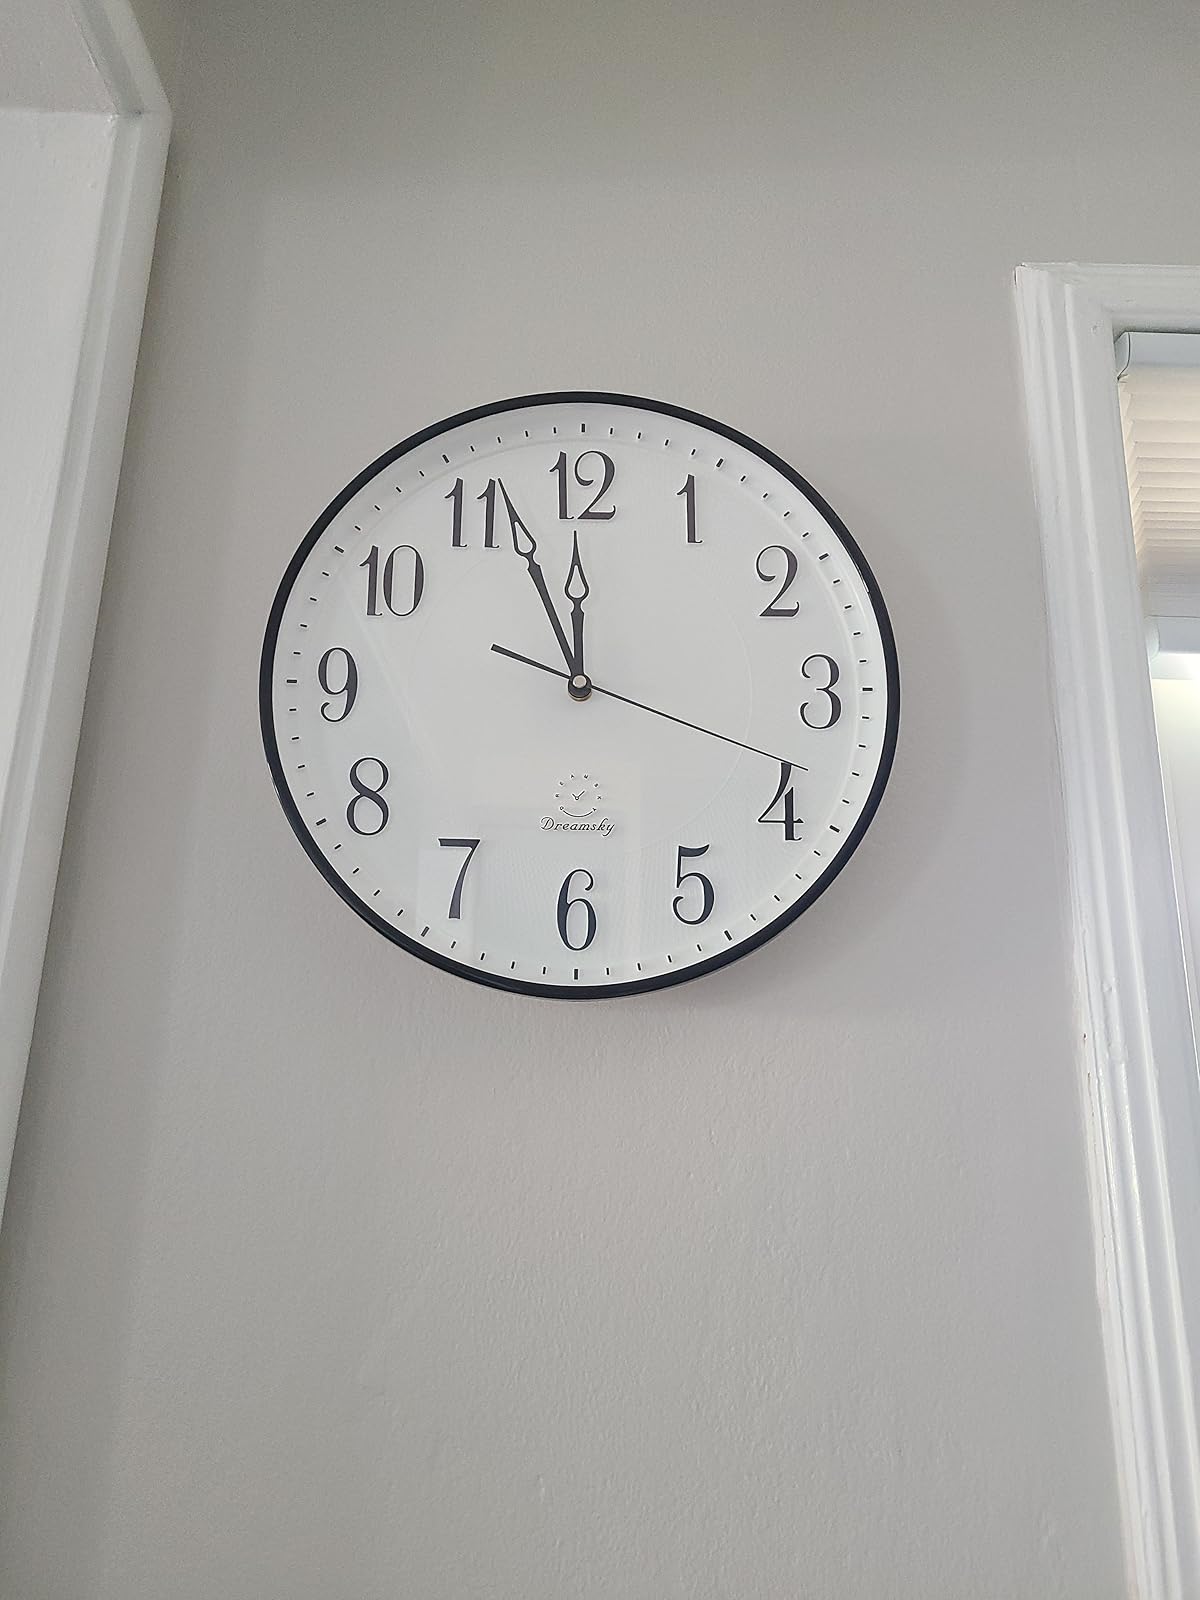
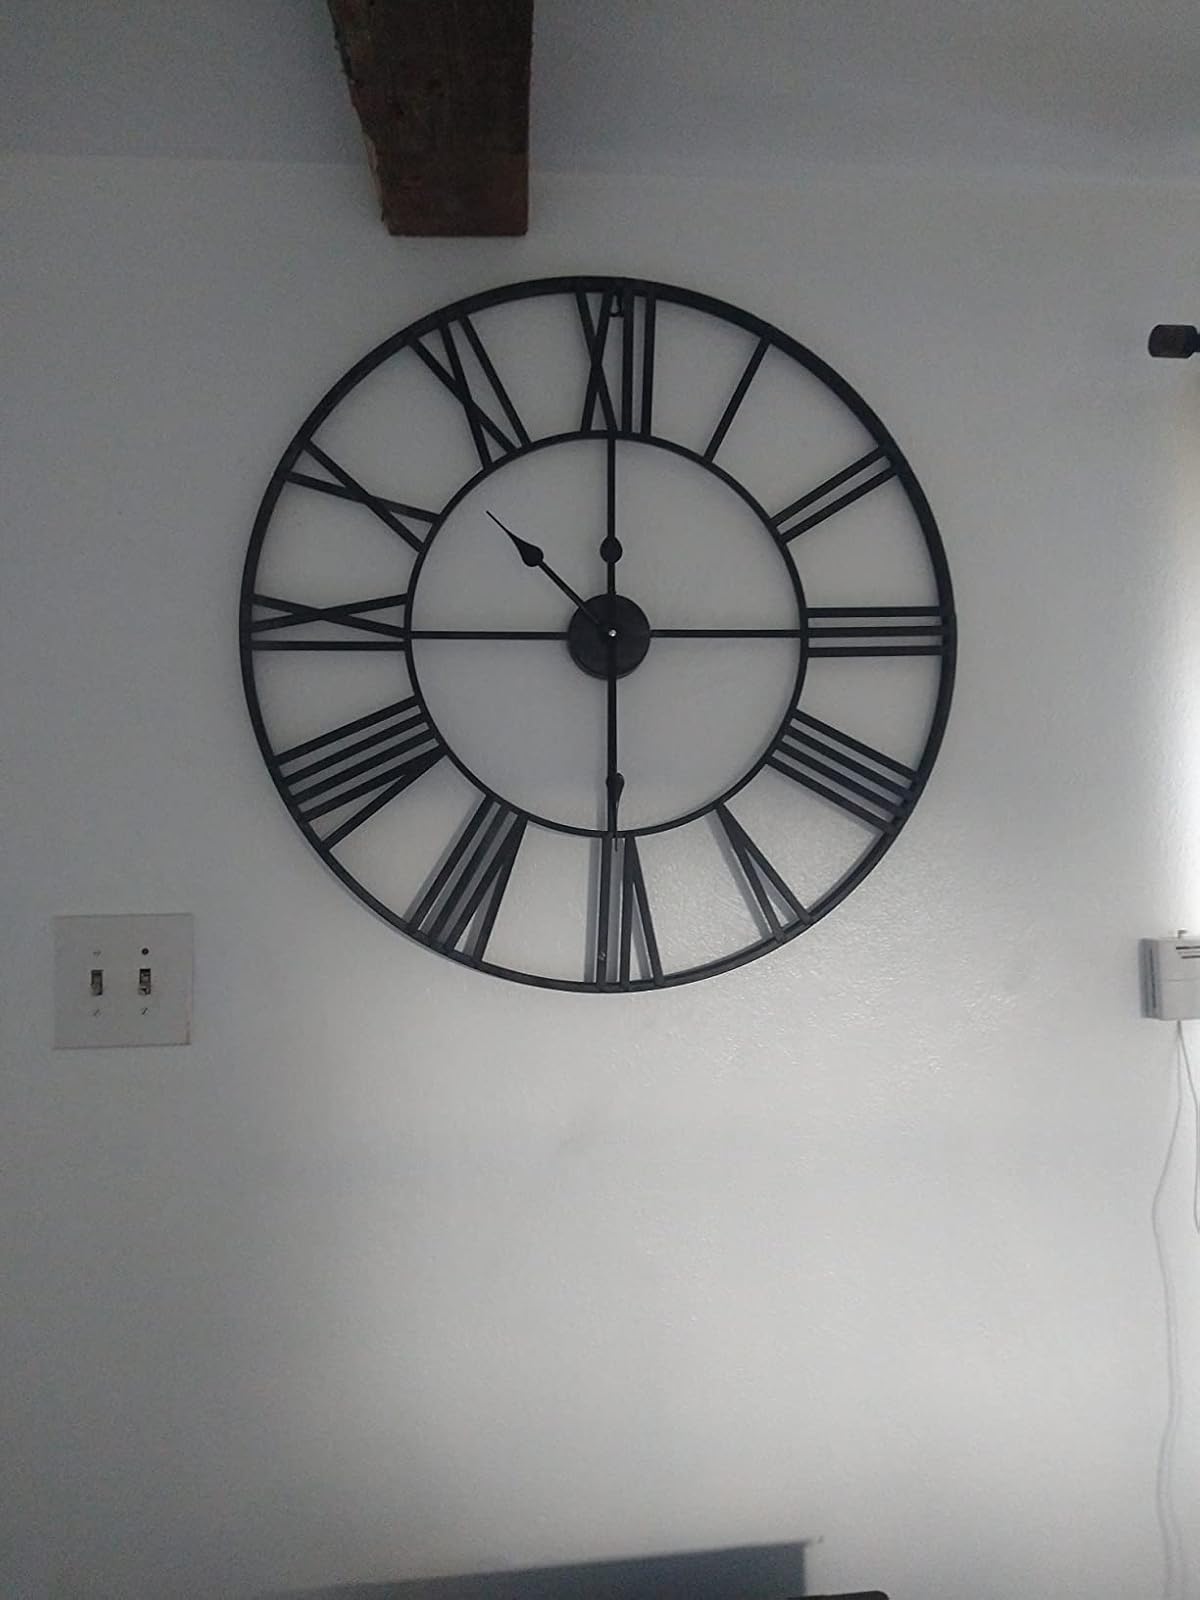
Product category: clock
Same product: no